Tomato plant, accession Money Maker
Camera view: tilt-top (135 deg); turntable rotation: 120 degrees
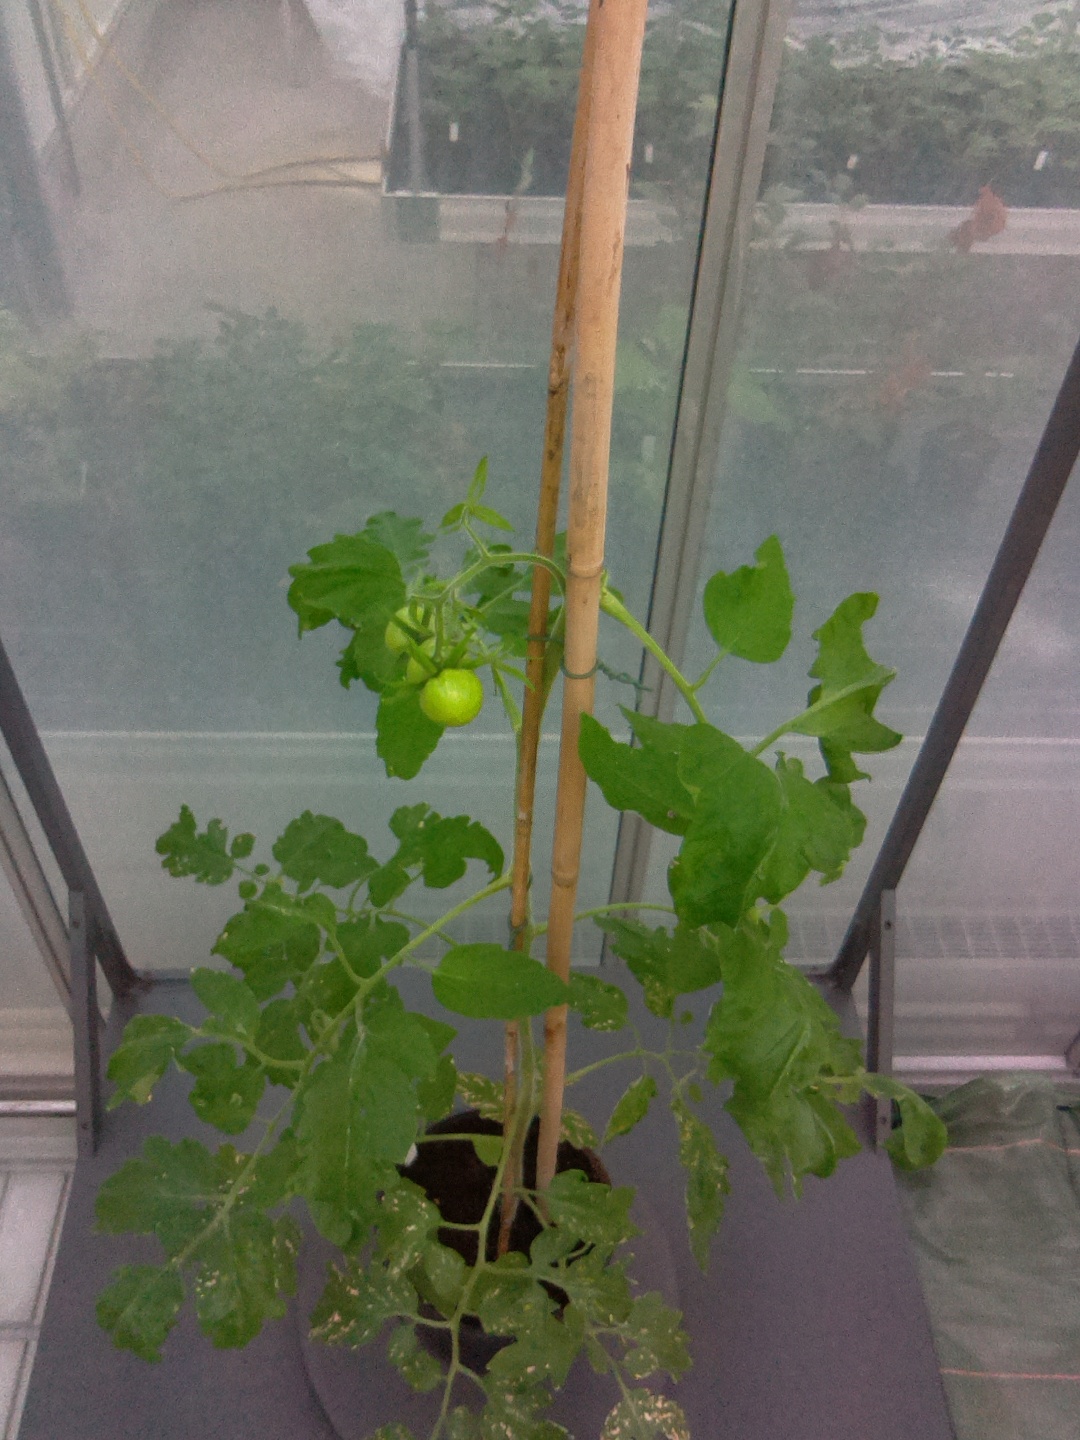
BBCH growth stage 72: 20%-30% of final fruit size